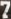
Number: 7